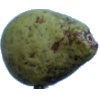
Label: Pear Stone 1